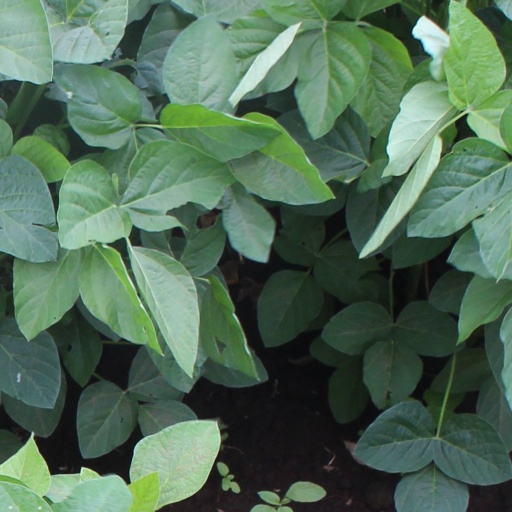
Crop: soybean